Kieran Foran

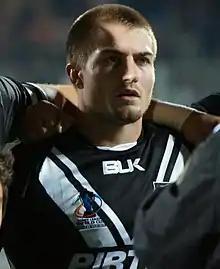
Foran during 2013 World Cup

Following the NRL grand final, Foran was named in the New Zealand Kiwis World Cup squad. Coach Stephen Kearney had originally planned to rest Foran, along with the Sydney Roosters' players, for the team's World Cup warm-up game against the Cook Islands as they had all played in the NRL Grand Final.